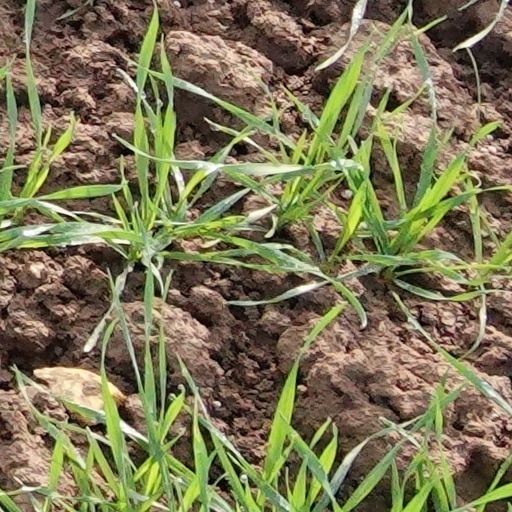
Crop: wheat